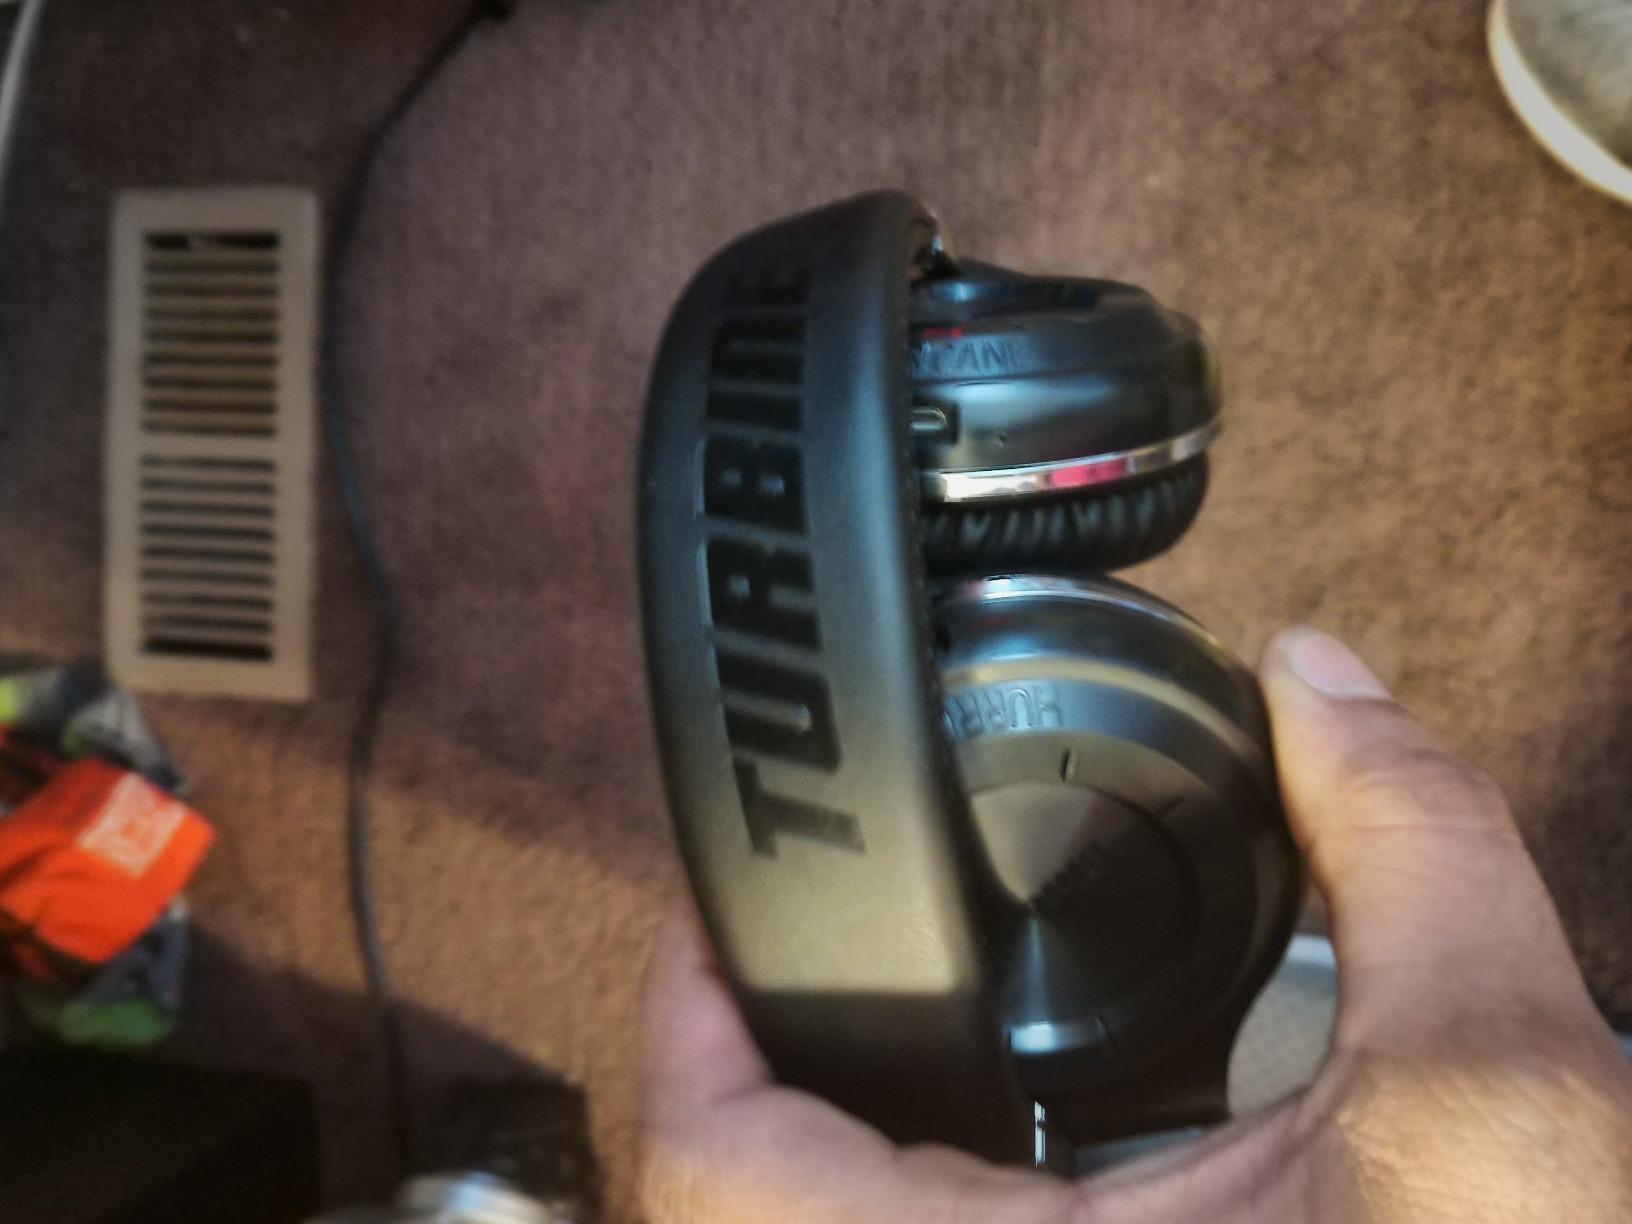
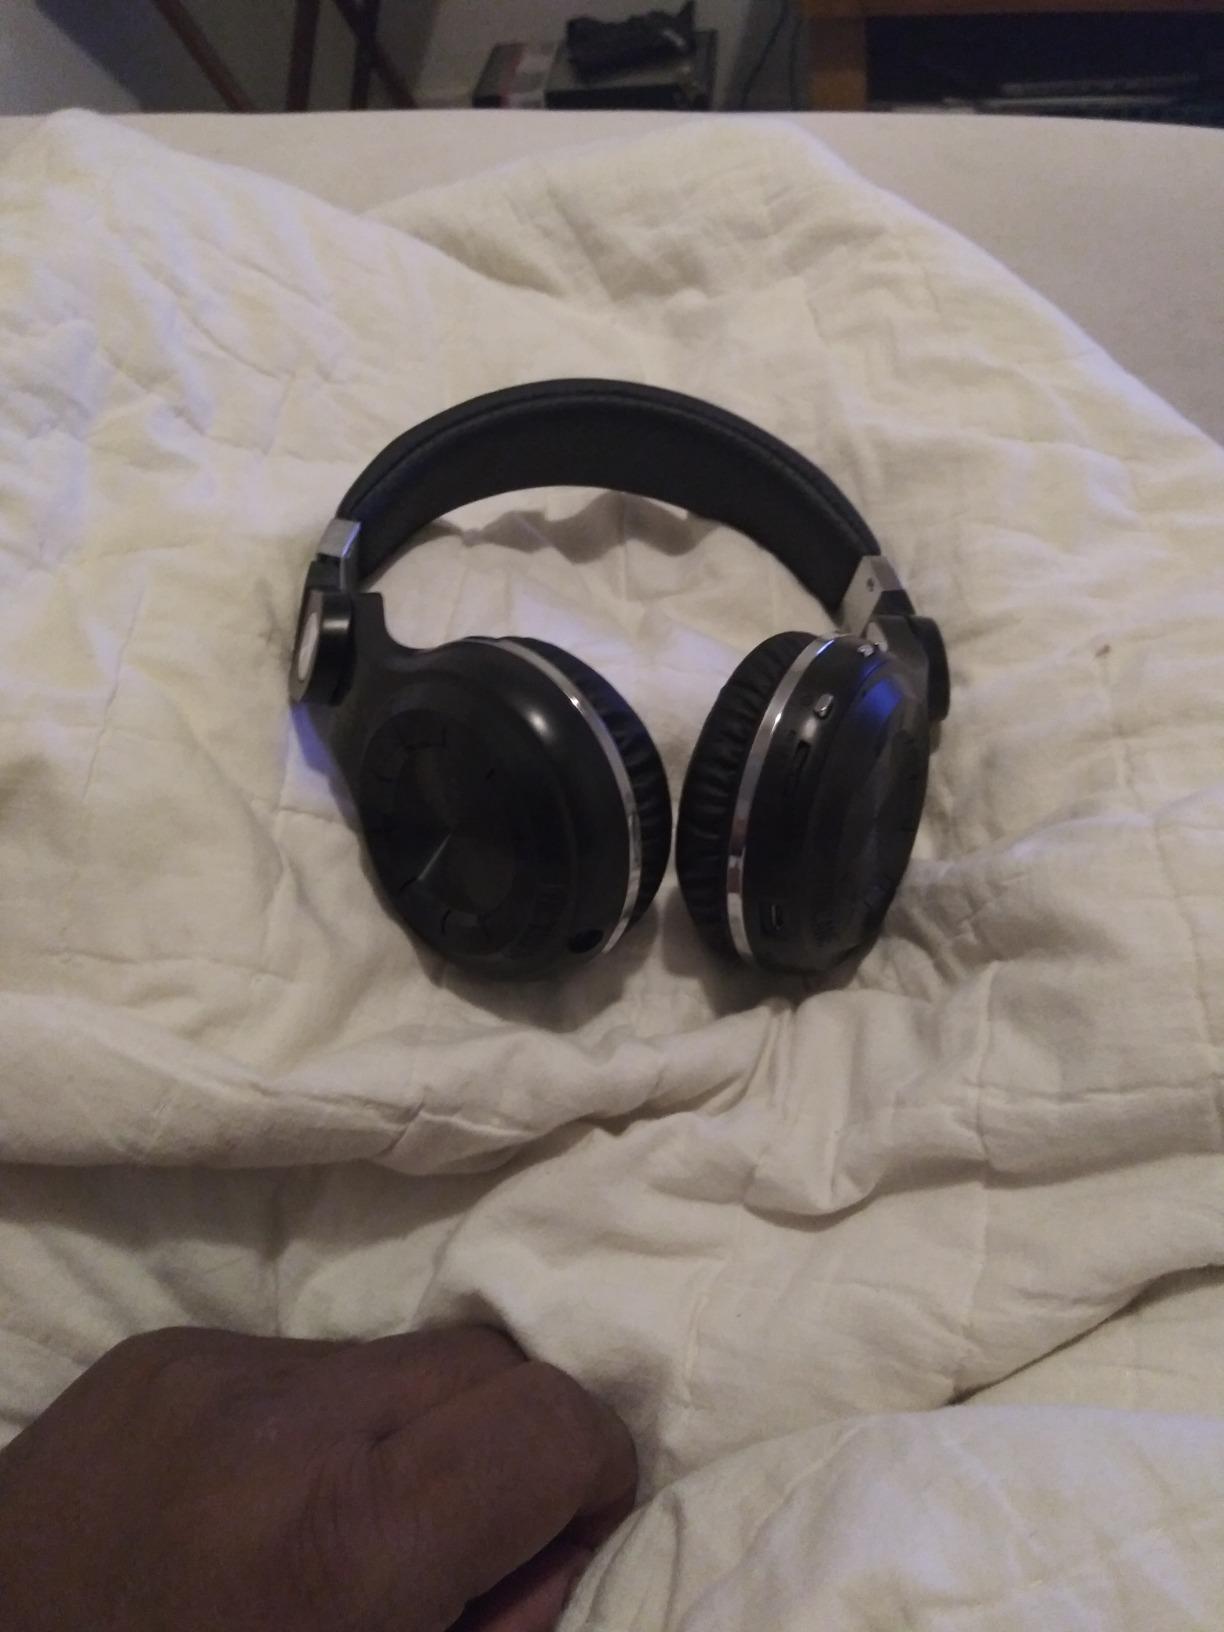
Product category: headphones
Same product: yes